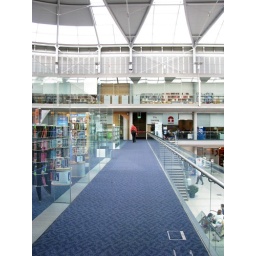
the town library in norwich--it was located in the coolest building ever.